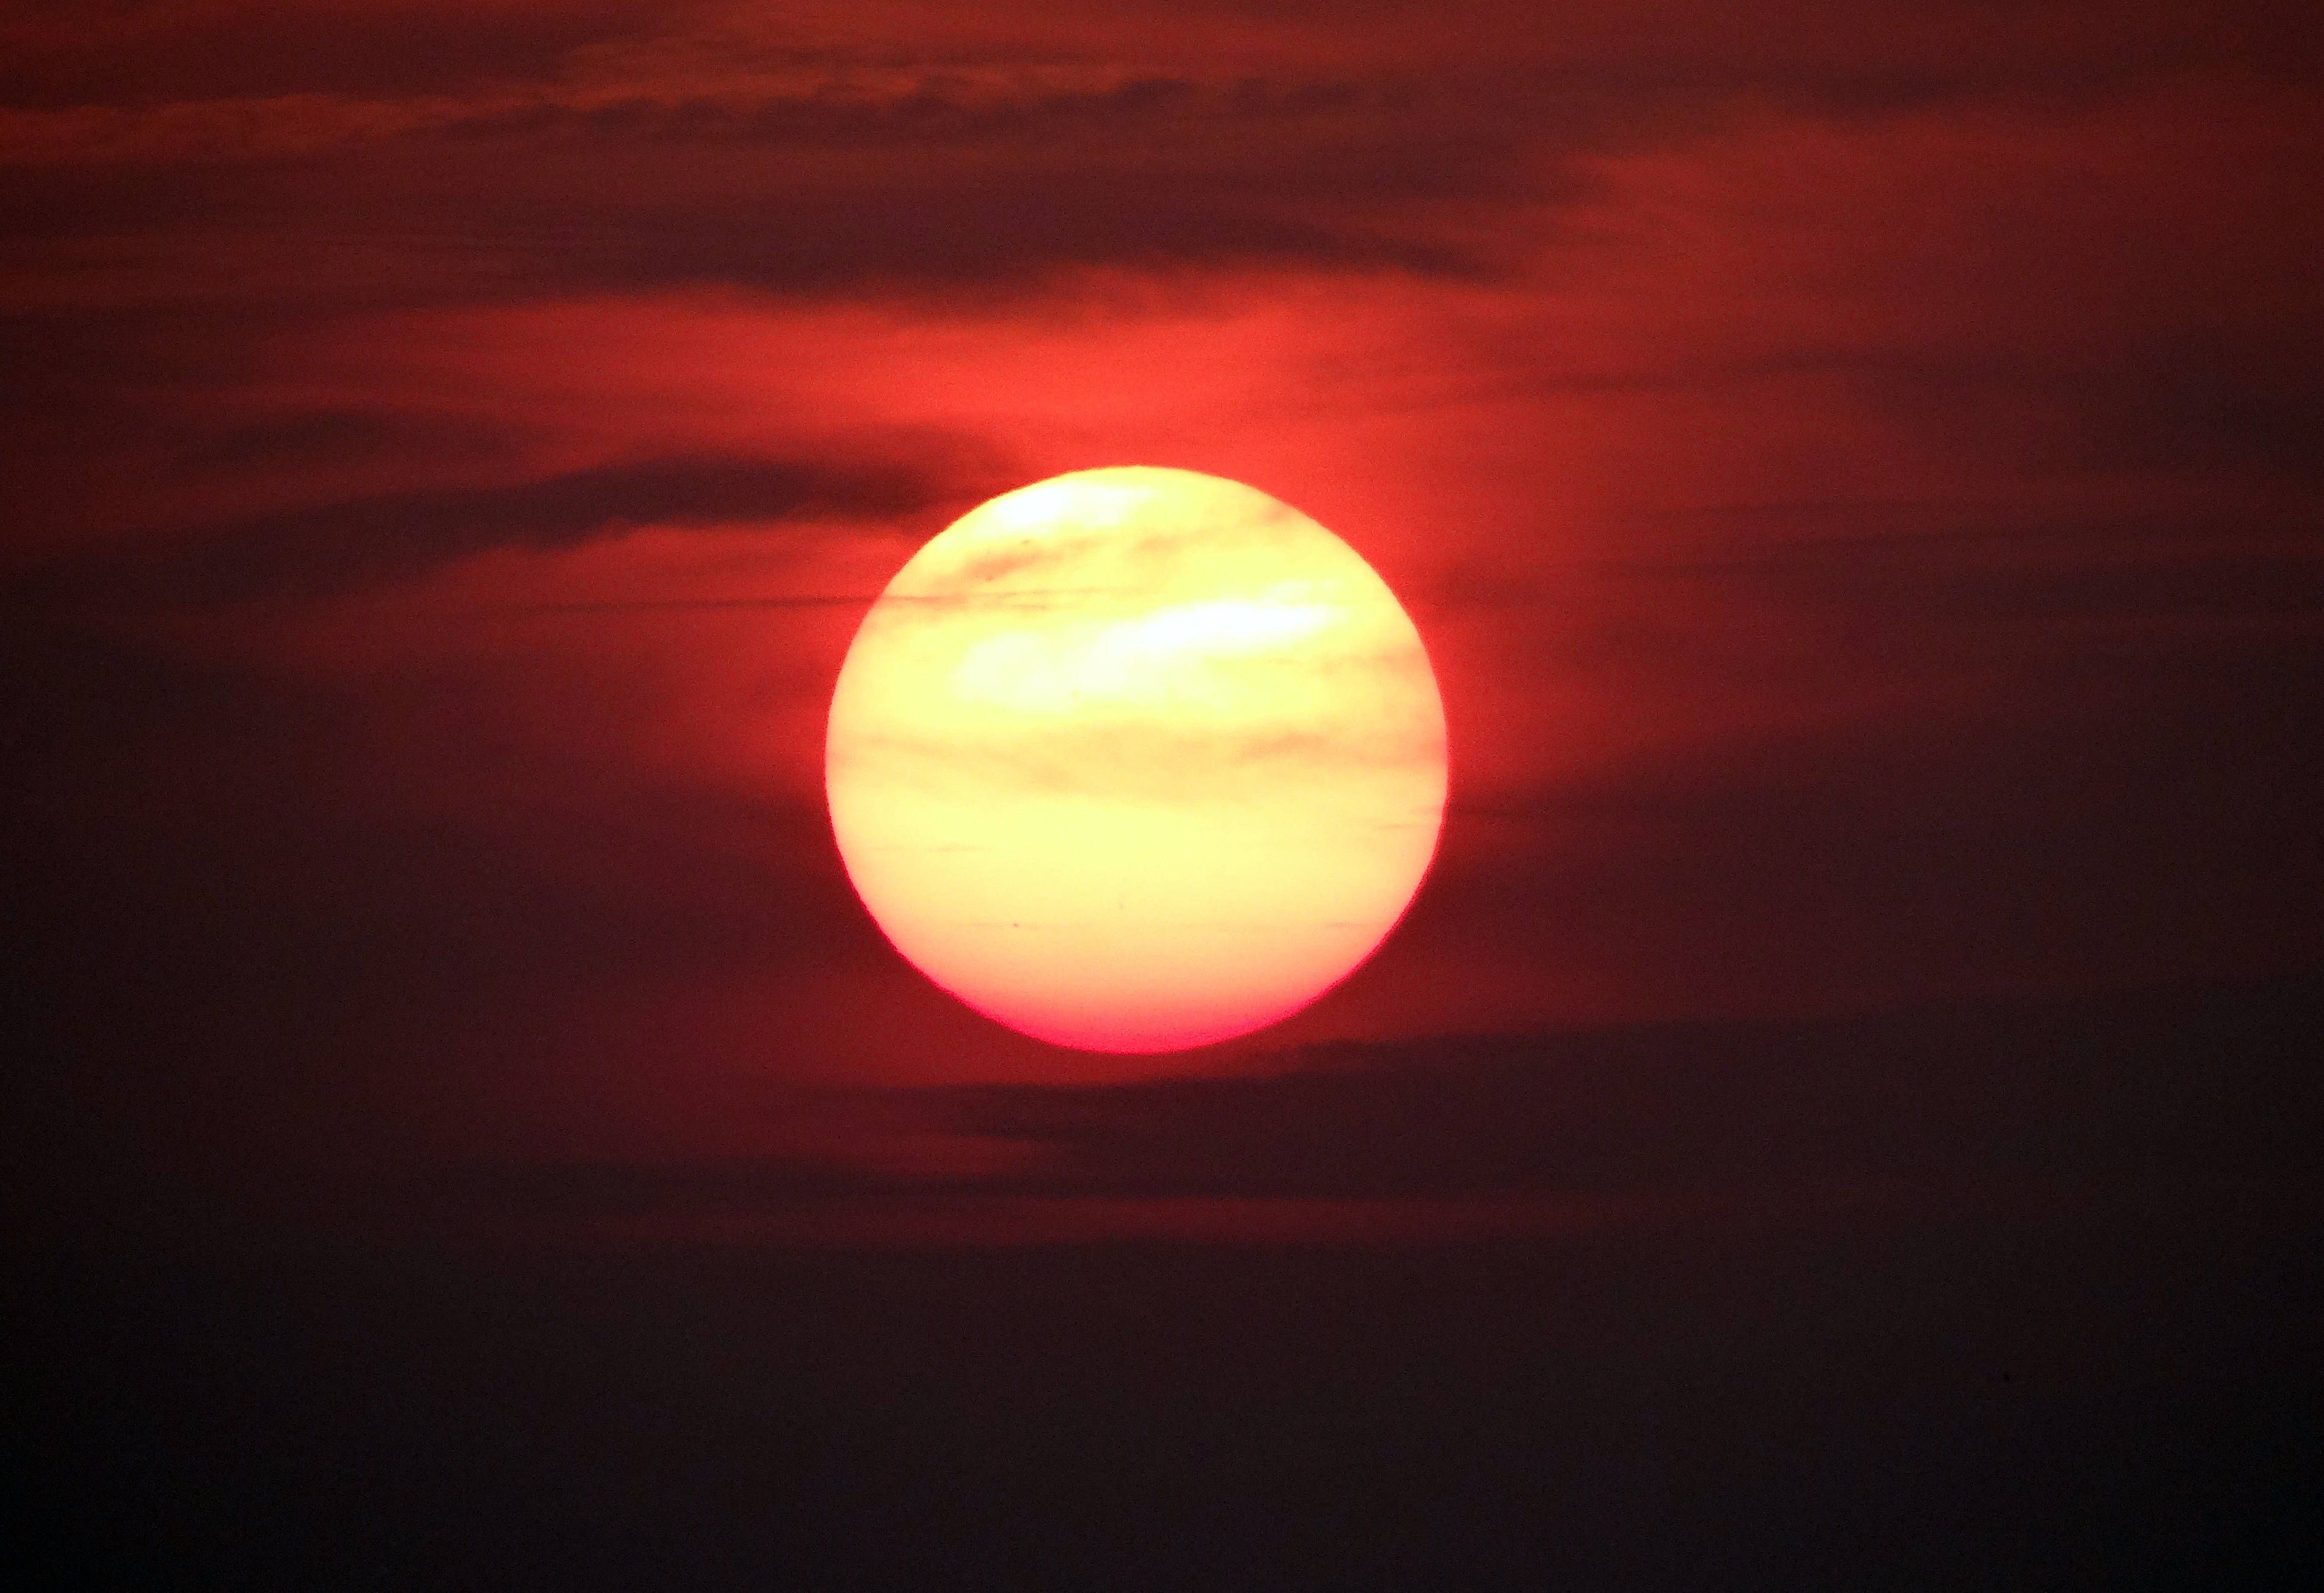
nature, light, glowing, sky, sunshine, sun, sunrise, sunset, sunlight, round, dawn, atmosphere, dusk, orange, golden, reflection, red, scenic, scenery, darkness, colorful, yellow, circle, globe, sunny, skies, lights, stars, landscapes, sphere, dramatic, india, shiny, sunsets, shape, shapes, fiery, shining, spherical, astronomical object, evenings, mornings, celestial event, brightly